John R. Brinkley

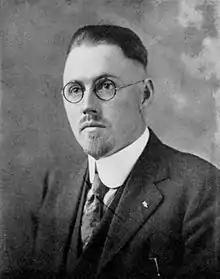
Brinkley, c. 1921

John Romulus Brinkley (later John Richard Brinkley; July 8, 1885 – May 26, 1942) was an American quack doctor, broadcaster, marketer and independent politician. He had no accredited education as a physician and bought his medical degree from a diploma mill. Brinkley became known as the "goat-gland doctor" after he achieved national fame, international notoriety, and wealth through the xenotransplantation of goat testicles into humans. Although Brinkley initially promoted this procedure as a means of curing male impotence, he later claimed that the technique was a virtual panacea for a wide range of male ailments. Brinkley operated clinics and hospitals in several states and was able to continue practicing medicine for almost two decades, despite his techniques being thoroughly discredited by the broader medical community.